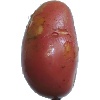
Label: Potato Red Washed 1